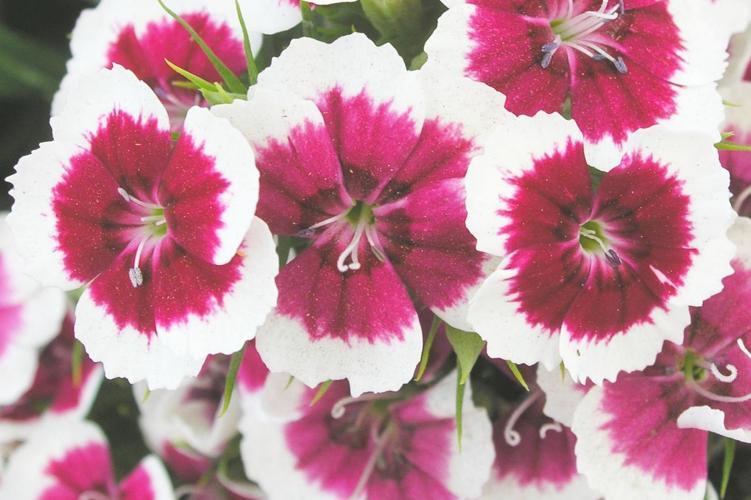
Label: sweet william